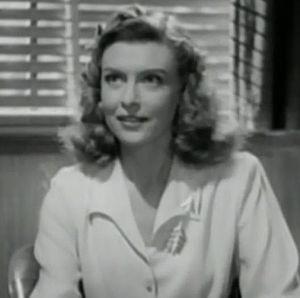
Ann Doran est une actrice américaine, de son nom complet Ann Lee Doran, née à Amarillo le 28 juillet 1911 et morte à Carmichael le 19 septembre 2000.